United States Antarctic Service Expedition

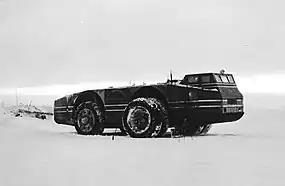
The Antarctic Snow Cruiser, 1940

The visionary but ill-fated Antarctic Snow Cruiser, a vehicle having several innovative features, was used by the expedition but it generally failed to operate as hoped for under the difficult conditions and was eventually abandoned in Antarctica. It was rediscovered in 1958 but has since been presumed to have been lost due to the breaking off and eventual melting of the ice floe it was on.